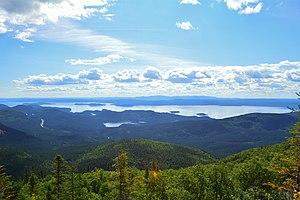
Vue sur le réservoir Manicouagan à partir du Mont Harfang dans les monts Groulx
Les monts Groulx sont un massif de montagnes de la chaîne des Laurentides situé dans la région de la Côte-Nord, au Québec.
Rivière-Mouchalagane est un territoire non organisé situé dans la municipalité régionale de comté de Caniapiscau, dans la région administrative de la Côte-Nord, au Québec.